Nordreisa Church

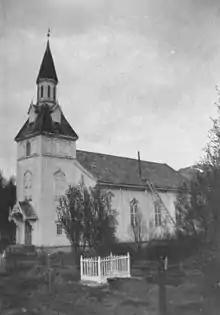
View of the church (c. 1938)

Nordreisa Church is a parish church of the Church of Norway in Nordreisa Municipality in Troms county, Norway. It is located in the village of Storslett. It is one of the two churches for the Nordreisa parish which is part of the Nord-Troms prosti (deanery) in the Diocese of Nord-Hålogaland. The white, wooden church was built in a long church style in 1856 using plans drawn up by the architect Christian Heinrich Grosch. The church seats about 350 people.